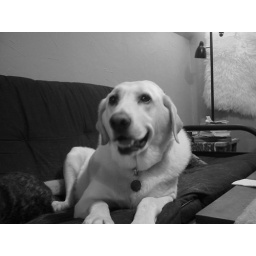
Regardless of what I try, the dog insists on sitting in my spot.